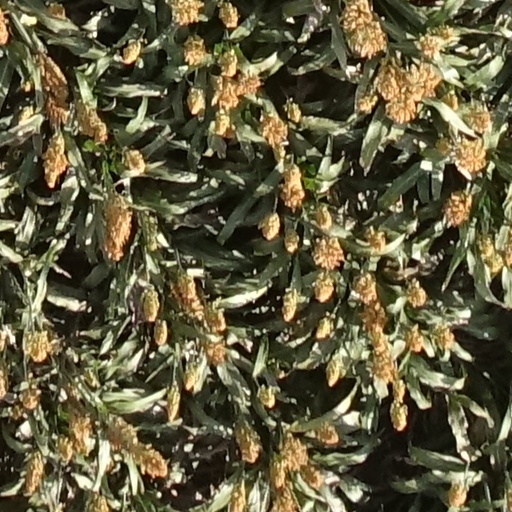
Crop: sorghum